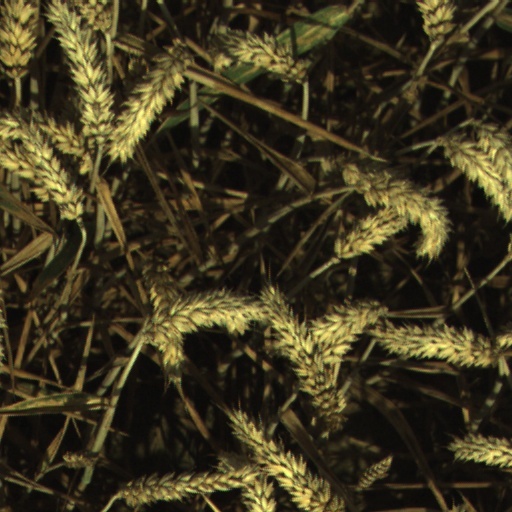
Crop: wheat